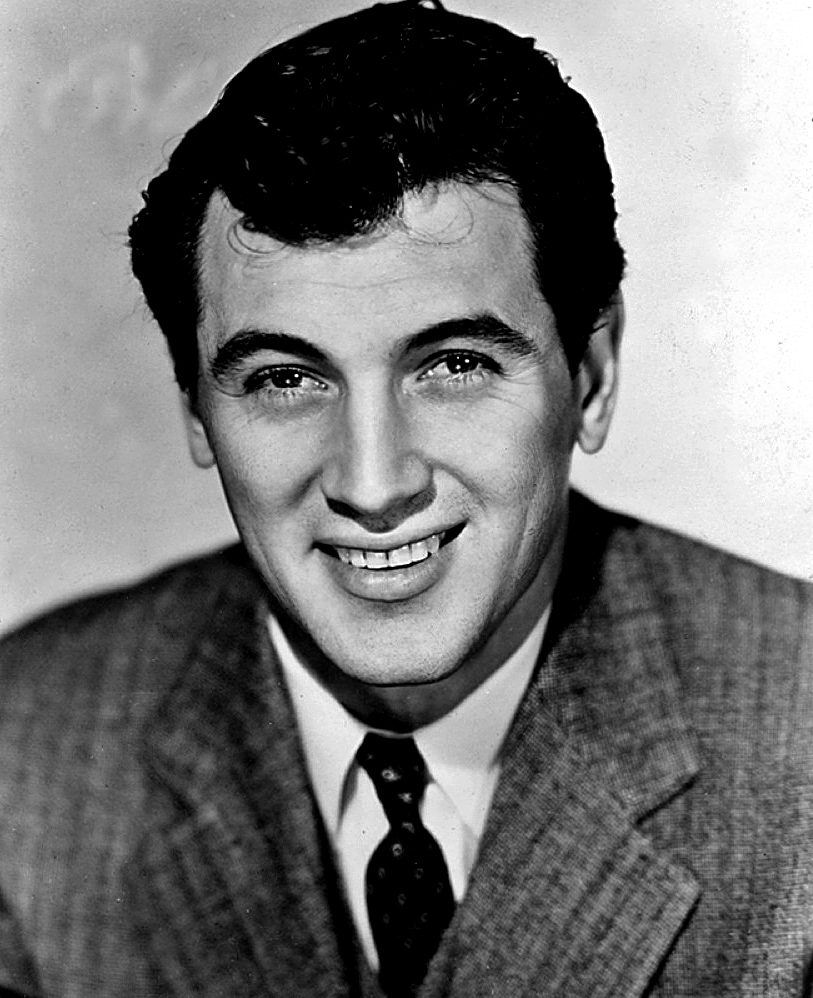
ร็อก ฮัดสัน

ร็อก ฮัดสัน (; 17 พฤศจิกายน ค.ศ. 1925 – 2 ตุลาคม ค.ศ. 1985) เป็นนักแสดงชาวอเมริกัน มีผลงานแสดงภาพยนตร์ และโทรทัศน์ ระหว่างช่วงทศวรรษ 1950 - 1960 มีผลงานแสดงภาพยนตร์ประมาณ 70 เรื่อง ตลอดช่วงอายุการแสดงประมาณ 40 ปี
ร็อก ฮัดสัน มีชื่อจริงว่า รอย แฮโรลด์ เชอร์เรอร์ จูเนียร์ หลังจบไฮสกูล เขาเข้าร่วมรบในสงครามโลกครั้งที่สอง ที่ฟิลิปปินส์ เป็นช่างซ่อมเครื่องบินในกองทัพเรือสหรัฐ หลังสงคราม สมัครเข้าเรียนการแสดงในมหาวิทยาลัย แต่เรียนไม่จบ และเริ่มอาชีพการแสดงในปี ค.ศ. 1948 โดยเริ่มรับบทเล็กๆ ในภาพยนตร์ โดยใช้ชื่อว่า ร็อก ฮัดสัน ซึ่ง เฮนรี วิลสัน ตัวแทนผู้ชักนำเข้าสู่วงการ เป็นผู้ตั้งชื่อให้ มาจากชื่อ "Rock of Gibraltar" ที่ยิบรอลตาร์ และ "แม่น้ำฮัดสัน" ที่ไหลผ่านรัฐนิวยอร์กและนิวเจอร์ซีย์
ร็อก ฮัดสัน เริ่มมีชื่อเสียงจากภาพยนตร์ปี ค.ศ. 1954 เรื่อง "Magnificent Obsession" คู่กับ เจน ไวย์แมน และมีชื่อเสียงสูงสุดขณะแสดงภาพยนตร์เรื่อง "Giant" ในปี 1956 คู่กับ เอลิซาเบท เทย์เลอร์ และเจมส์ ดีน โดยทั้ง ฮัดสัน และ ดีน ต่างได้รับการเสนอชื่อเข้าชิงรางวัลออสการ์ สาขานักแสดงนำชาย ในปีนั้น
ในระยะหลัง ร็อก ฮัดสัน หันมาแสดงภาพยนตร์โทรทัศน์ หลายเรื่องแสดงคู่กับนักร้อง ดอริส เดย์ ซึ่งกลายเป็นเพื่อนที่ดีต่อกัน ร็อก ฮัดสัน ยังได้ร่วมแสดงภาพยนตร์ซีรีส์ "Dynasty" ซึ่งมีชื่อเสียงระหว่างปี ค.ศ. 1981-1985
ชีวิตส่วนตัว ร็อก ฮัดสัน สมรสกับ ฟิลิส เกตส์ เลขานุการของเอเยนต์ส่วนตัว โดยรสนิยมทางเพศส่วนตัวเป็นชายรักร่วมเพศ ในบั้นปลายชีวิต เขาป่วยด้วยโรคมะเร็งปอด และติดเชื้อเอชไอวี ซึ่งอ้างว่าติดมาจากการถ่ายเลือด เนื่องจากในขณะนั้นยังไม่มีการตรวจไวรัสเอชไอวี ในโลหิตที่ได้มาจากการบริจาค
ร็อก ฮัดสัน เสียชีวิตเมื่อวันที่ 2 ตุลาคม ค.ศ. 1985 ในวัย 59 ปี นับเป็นบุคคลที่มีชื่อเสียงคนแรก ที่เสียชีวิตด้วยโรคเอดส์
==เกร็ด==
ภาพยนตร์เรื่อง "The Undefeated" (1969) ฮัดสันแสดงนำคู่กับ จอห์น เวย์น มีชื่อไทยว่า "สองสิงห์ตะลุยศึก" เข้าฉายที่โรงภาพยนตร์สกาล่า สยามสแควร์ เมื่อวันที่ 31 ธันวาค พ.ศ. 2512 เป็นภาพยนตร์เรื่องแรกที่เข้าฉายที่โรงภาพยนตร์นี้ ประวัติโรงภาพยนตร์เครือ เอเพ็กซ์ (ระวัง malware จากเว็บไซต์นี้)
==อ้างอิง==
==แหล่งข้อมูลอื่น==
*
* Robert Hofler: The man who invented Rock Hudson - The pretty boys & dirty deals of Henry Wilson
* The Official Web Site of Rock Hudson
หมวดหมู่:นักแสดงอเมริกันที่มีความหลากหลายทางเพศ
หมวดหมู่:บุคคลที่เสียชีวิตด้วยโรคเอดส์
หมวดหมู่:ชาวอเมริกันเชื้อสายอังกฤษ
หมวดหมู่:ชาวอเมริกันเชื้อสายเยอรมัน
หมวดหมู่:ชาวอเมริกันเชื้อสายไอริช‎
หมวดหมู่:ชายรักร่วมเพศชาวอเมริกัน
หมวดหมู่:บุคคลจากรัฐอิลลินอย
หมวดหมู่:เสียชีวิตจากมะเร็งปอด